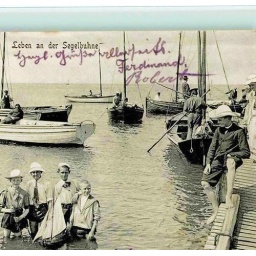
Life on the Segelbuhne Nordernery Germany children play with a boat in the water